Tsetlin machine

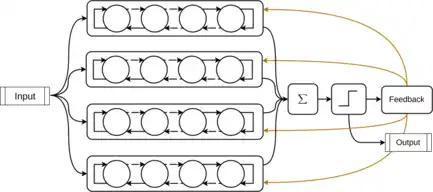
A simple block diagram of the Tsetlin machine

A Tsetlin machine is an artificial intelligence algorithm based on propositional logic.